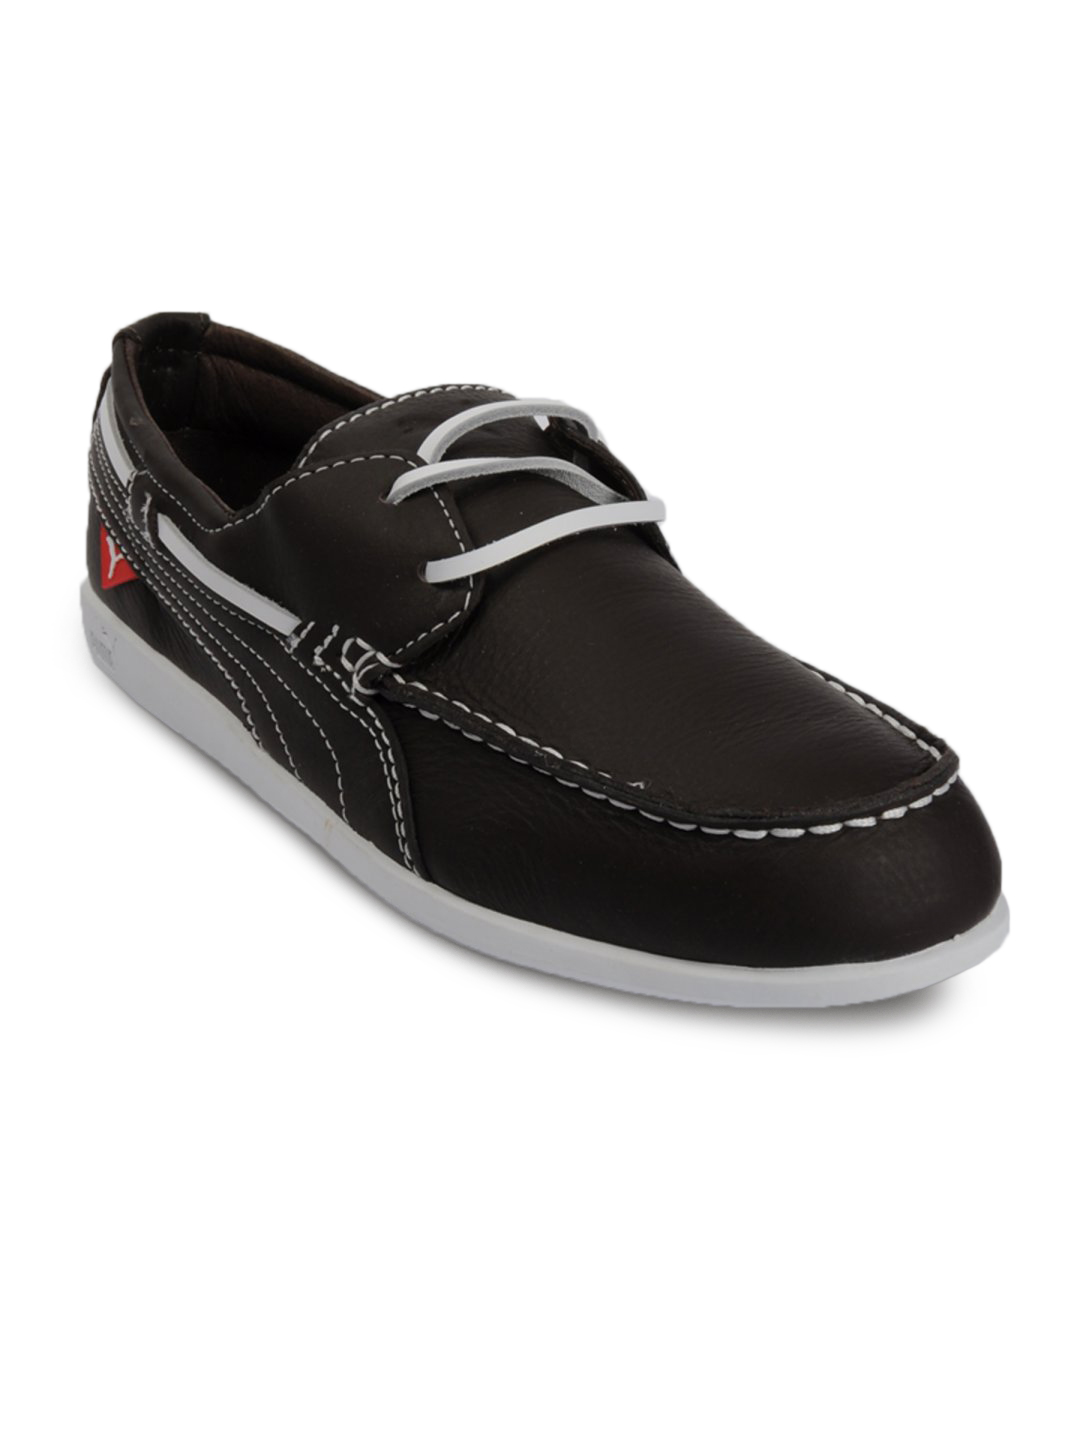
Puma Men Yacht L Brown Casual Shoes
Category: Footwear / Shoes / Sports Shoes
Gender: Men
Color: Brown
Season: Summer 2013
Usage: Casual